Weymouth railway station

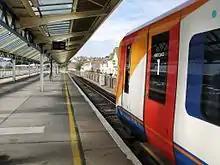
A train to London Waterloo awaits departure

The Wilts, Somerset and Weymouth Railway, which was authorised in 1845, was built in stages (during which the company was absorbed in 1850 by the Great Western Railway). Two of the last sections, from to Weymouth and a connecting curve from that line to the Dorchester station of the London and South Western Railway (LSWR), were opened on 20 January 1857. The LSWR was granted running powers from Dorchester to Weymouth, where some of the platforms were dedicated for LSWR use; these powers were exercised from the opening day. The station was named "Weymouth", although some timetables showed it as "Weymouth Town". Branches to Portland and Weymouth Quay (both opened in 1865) ran from Weymouth Junction, just north of the station.